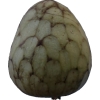
Label: cherimoya